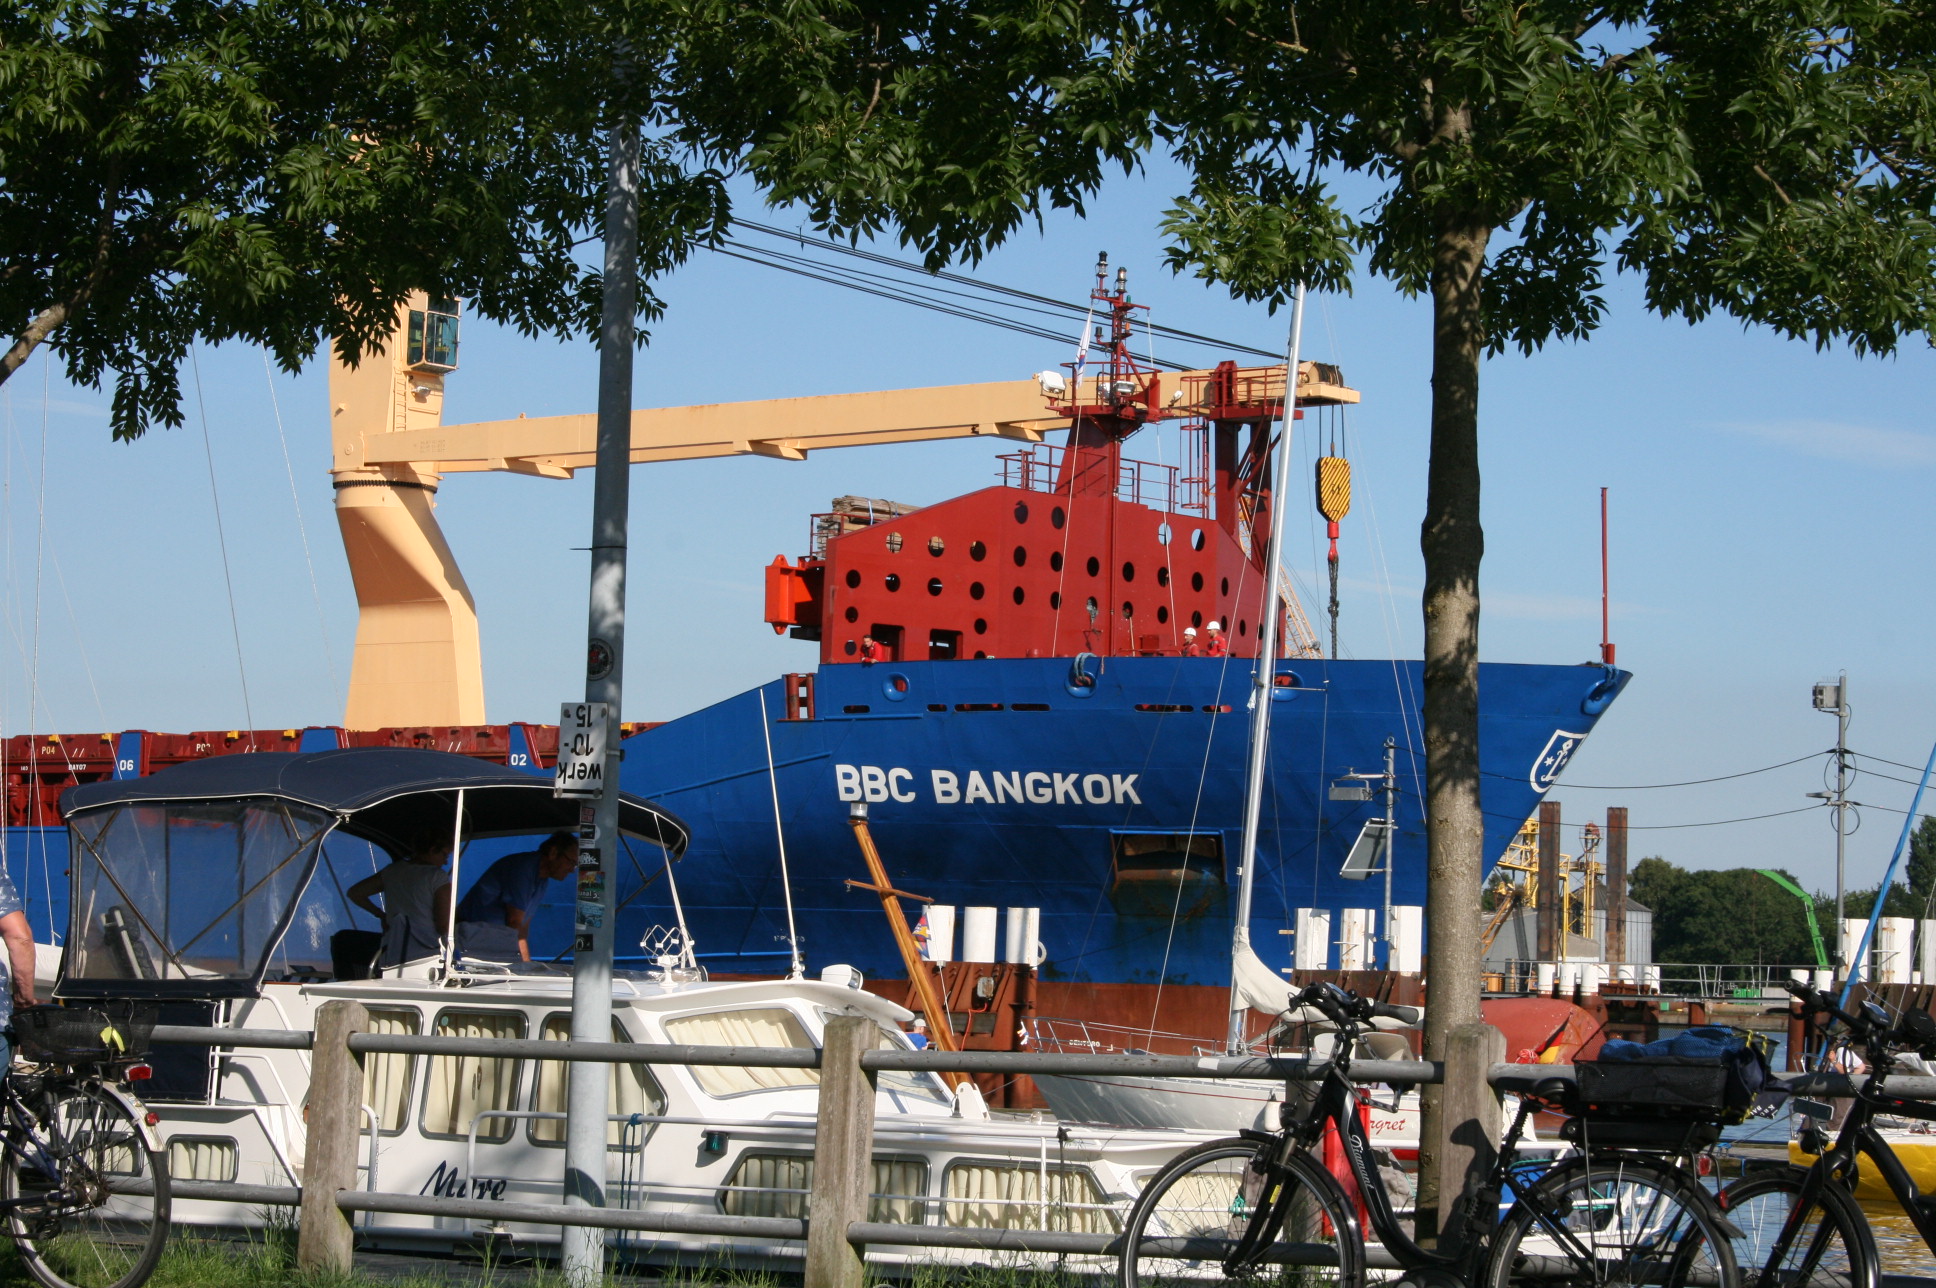
Schleuse Brunsbuettel, vehicle, boat, transport, waterway, watercraft, mode of transport, ship, wheel, channel, auto part, port, ferry, canal, freight transport, cargo, harbor, water transportation, cargo ship